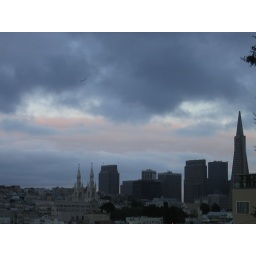
pink under sky